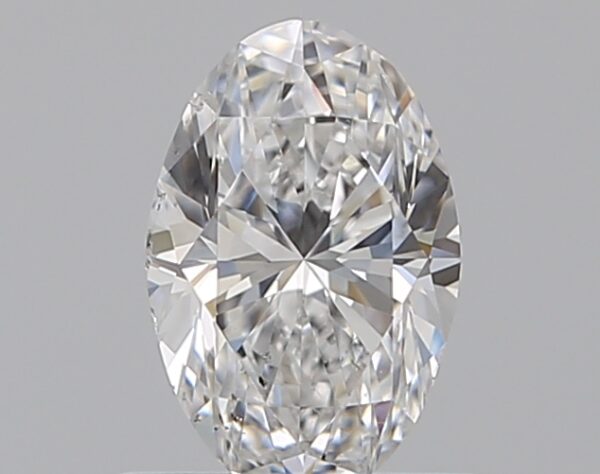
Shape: oval
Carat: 0.7
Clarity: SI1
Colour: E
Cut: GD
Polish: EX
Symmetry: VG
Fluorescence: N
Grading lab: GIA
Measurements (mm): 7.21 x 4.72 x 3.24